French ironclad Cerbère

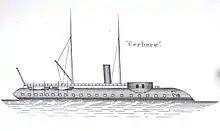
"Cerbère" class

"Cerbére" was armed with a main battery of two Mle 1864 rifled breech-loading guns in a turret in the bow. The turret sat above a barbette that housed the turret machinery; both had armor thick. The ships were protected by a full-length waterline belt of wrought iron that was thick. The deck armor was thick in "Cerbère".